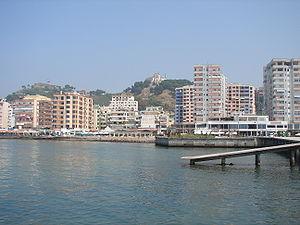
Cet article est partiellement ou en totalité issu de l’article de Wikipédia en roumain intitulé « Lista orașelor din Albania ».